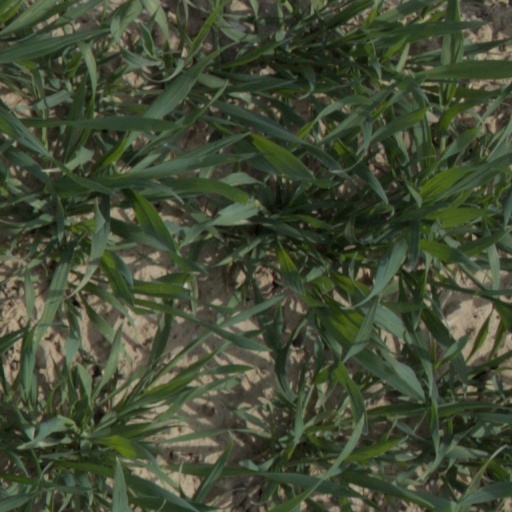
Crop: wheat